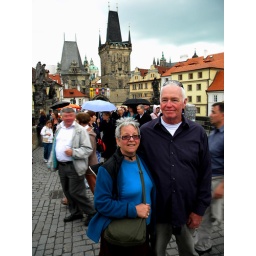
with a quick photo stop for the western / Mala strana tower with Prague castle in teh background